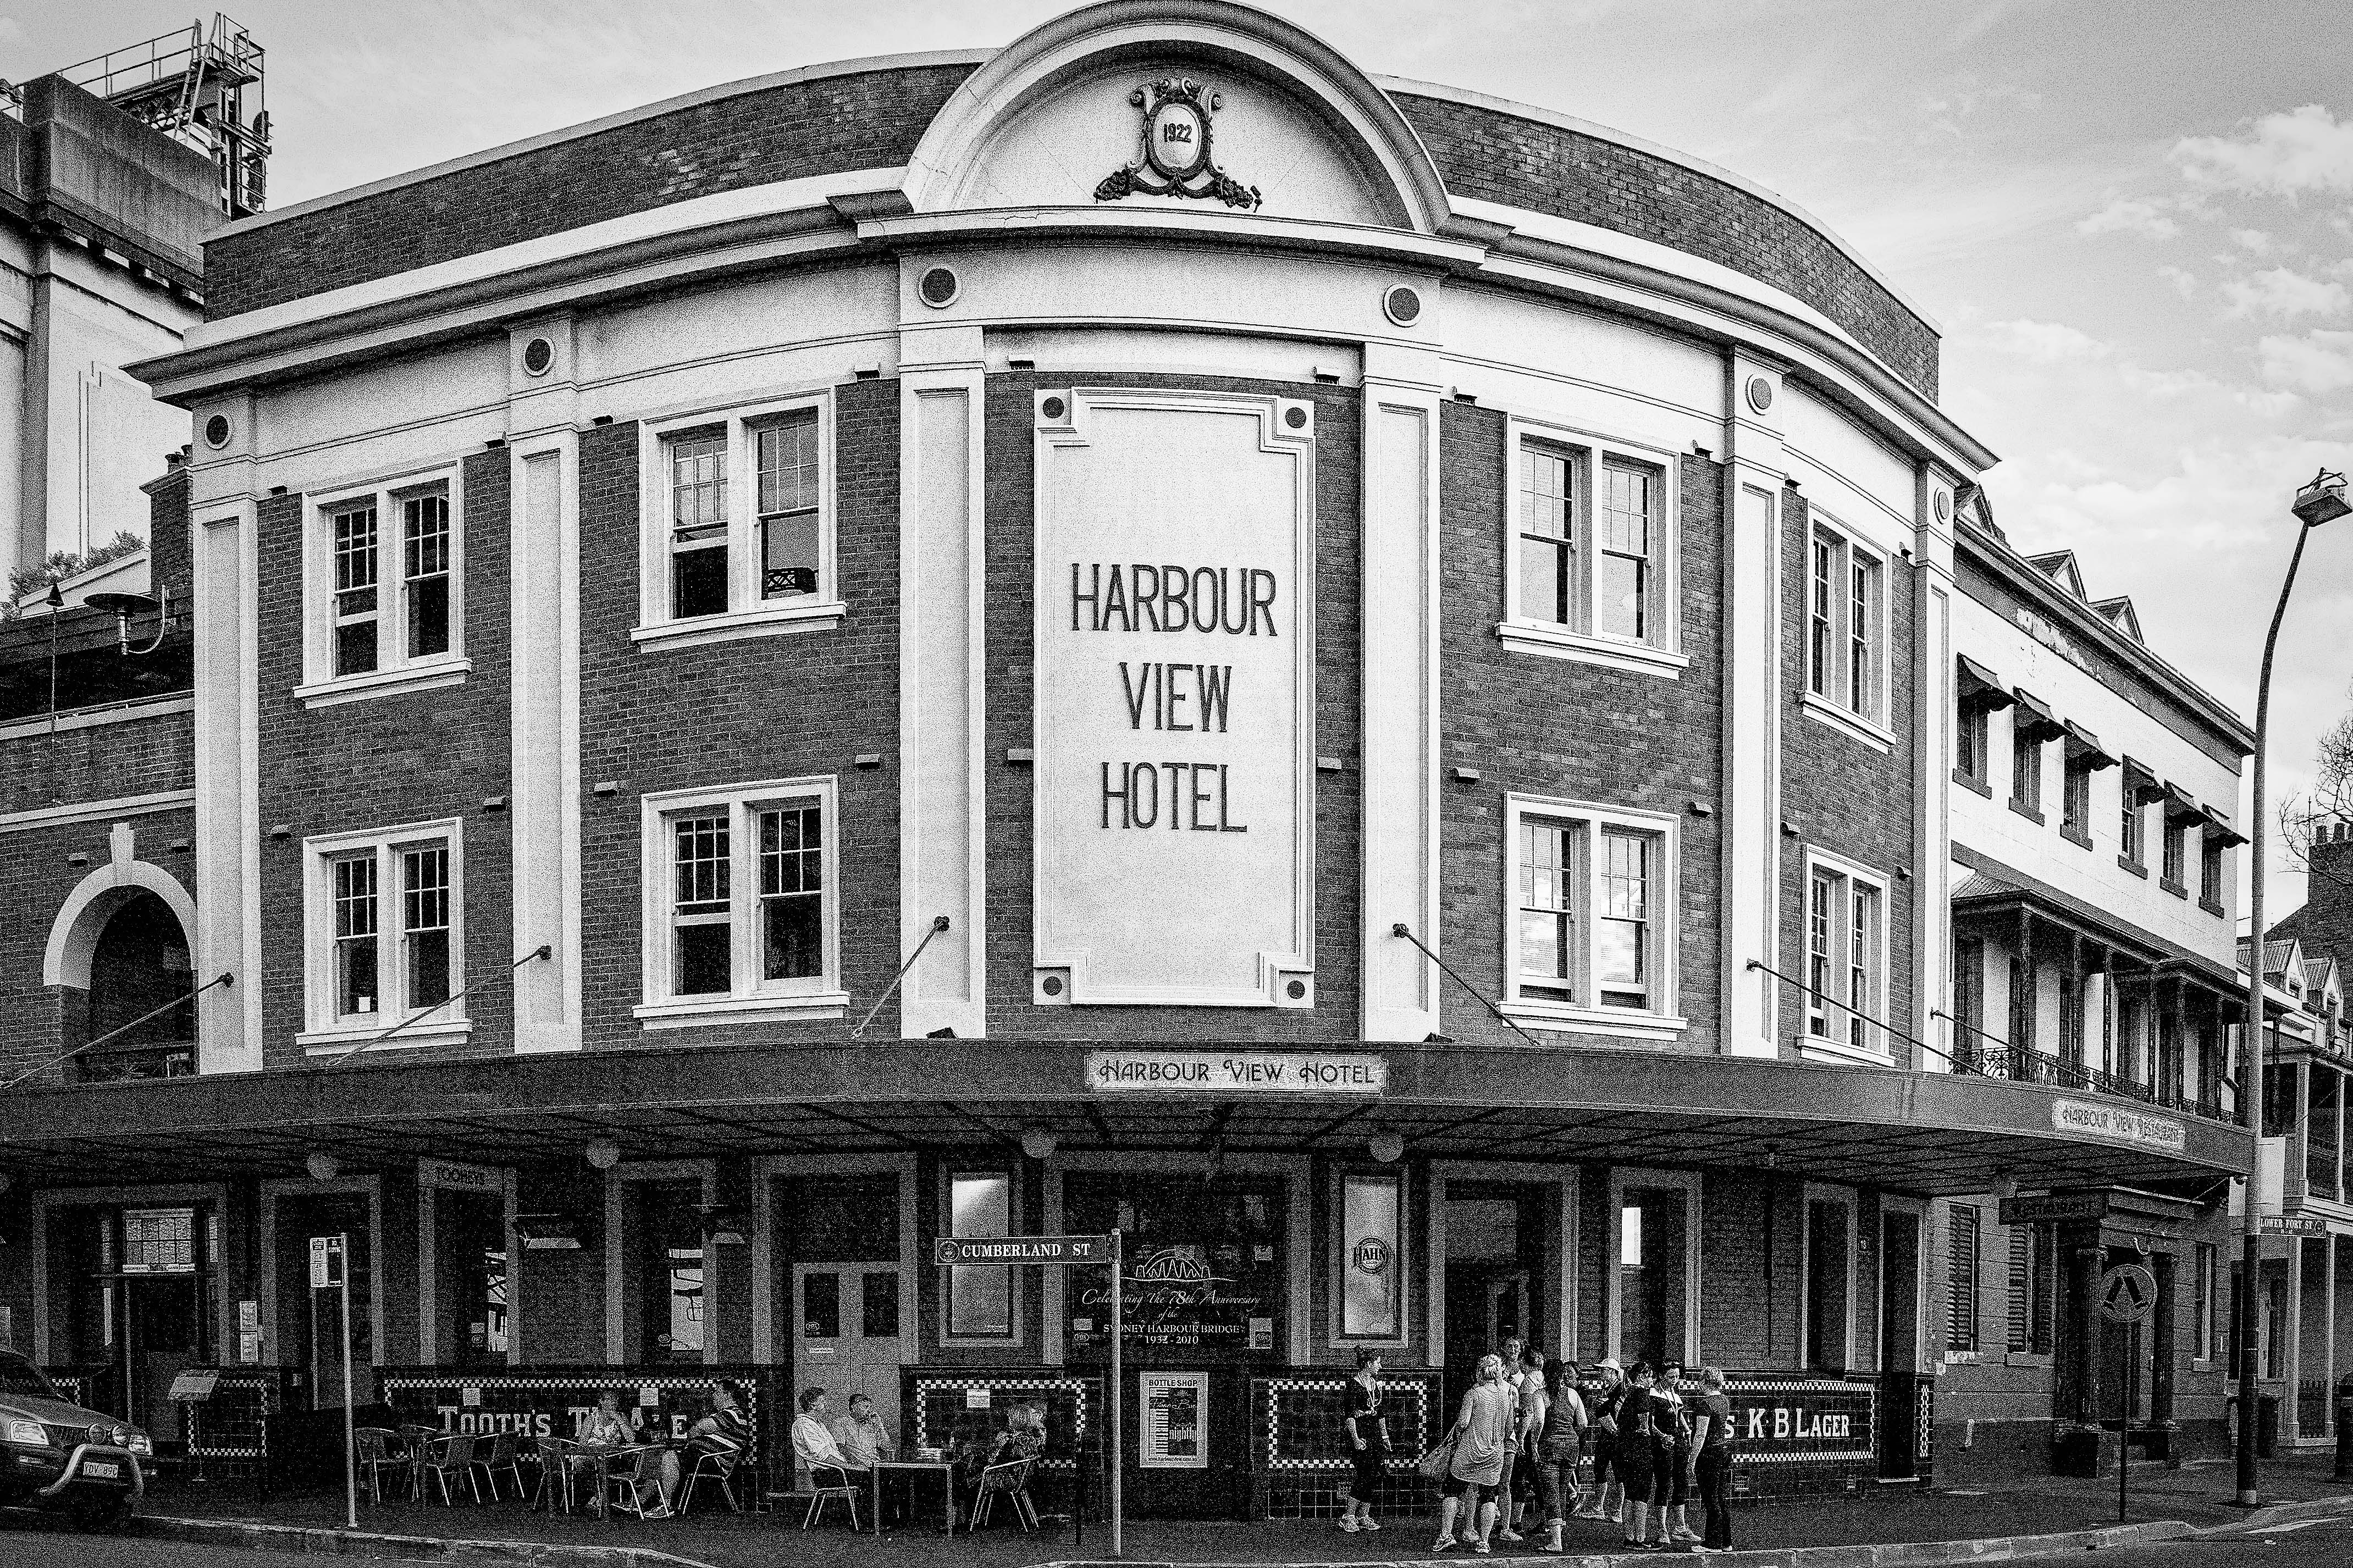
black and white, architecture, street, house, building, downtown, facade, monochrome, australia, history, neighbourhood, urban area, monochrome photography